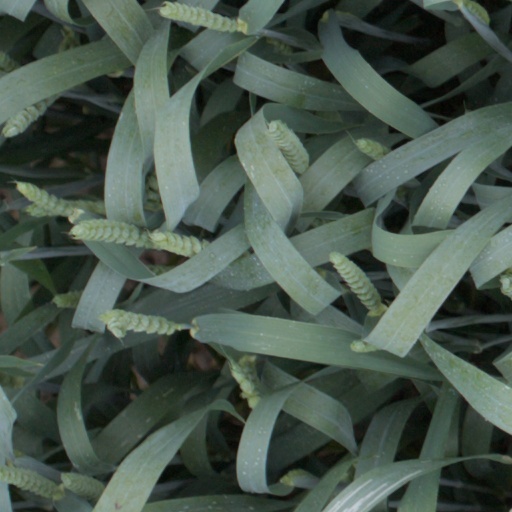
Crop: wheat